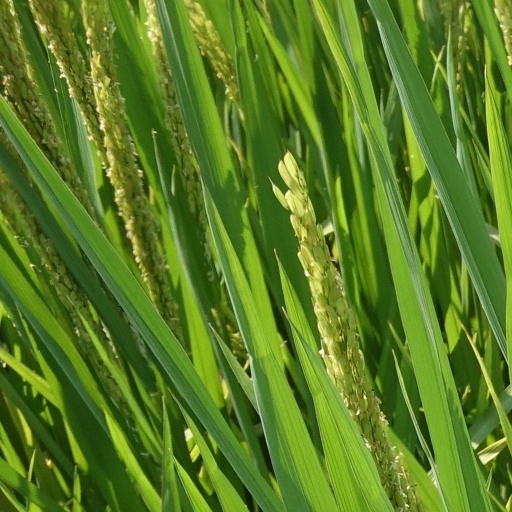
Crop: rice